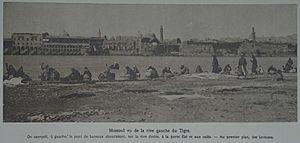
tiré du journal l'Illustration de 1920.
La 6ᵉ armée ottomane est une grande unité de l'armée ottomane créée à partir du commandement régional d'Irak. Elle combat pendant la Première Guerre mondiale en Orient où elle remporte la victoire de Kut-el-Amara. Décimée à la fin de la campagne de Mésopotamie, elle perd Bagdad et évacue le vilayet de Mossoul après l'armistice, une partie de ses hommes se joignant aux milices locales contre les chrétiens et les Britanniques.